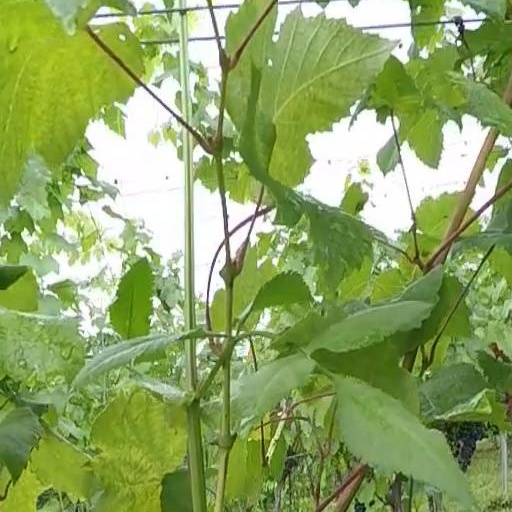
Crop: grape